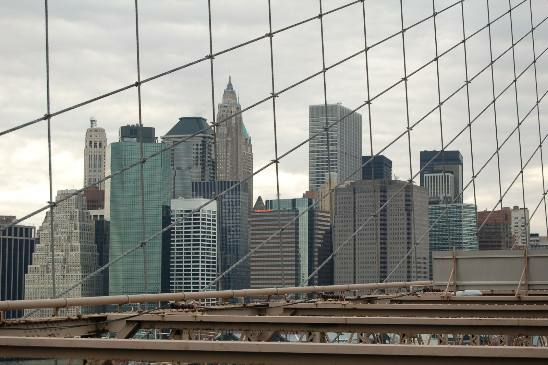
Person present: No